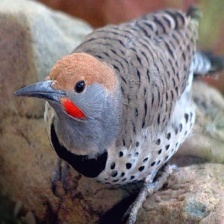
Species: GILDED FLICKER
Scientific name: COLAPTES AURATUS